Raiders of the Lost Ark

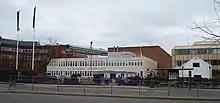
On-set filming location, Elstree Studios (pictured 2009) in Hertfordshire, England.

Lucas wanted a relatively unknown actor, willing to commit to a trilogy of films, to play Indiana Jones. Those considered for the role included Bill Murray, Nick Nolte, Steve Martin, Chevy Chase, Tim Matheson, Nick Mancuso, Peter Coyote, Jack Nicholson, Jeff Bridges, John Shea, Sam Elliott, Harry Hamlin, and David Hasselhoff. Casting director Mike Fenton favored Bridges but Lucas's wife and frequent collaborator Marcia Lucas preferred Tom Selleck. Selleck was contractually obligated to filming the television series "Magnum, P.I." if it were to be made into a full series. Lucas and Spielberg asked the show's network, CBS, to release him ten days early from his contract. Realizing Selleck was in demand, CBS greenlit "Magnum P.I.", forcing him to drop out and leaving the production with no lead actor only weeks before filming. The 1980 actors strike later put the show on hiatus for three months, which would have allowed Selleck to star as Jones.